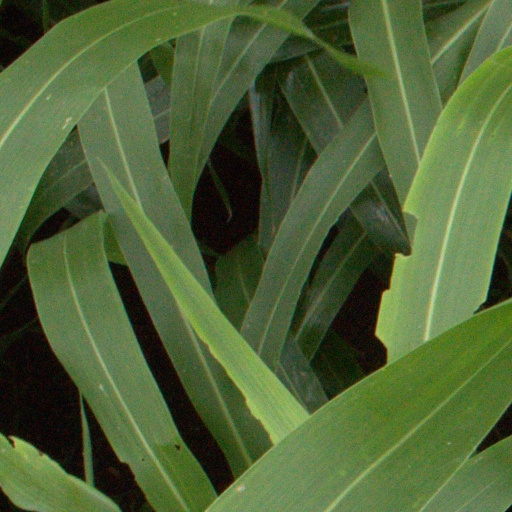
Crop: sorghum